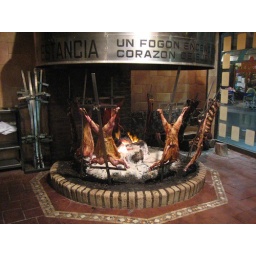
Only in Argentina: steak, chicken, or pork dinner for 2 and a bottle of malbec red wine, $15.